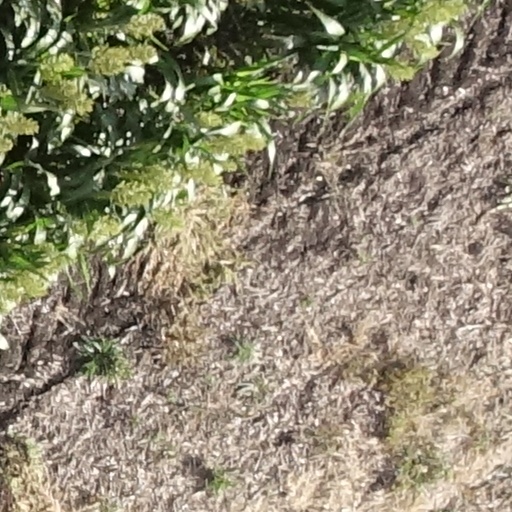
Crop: sorghum